Shalva Nutsubidze

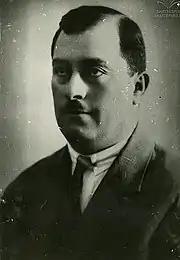
Nutsubidze

Nutsubidze set the groundwork for the original philosophical system, Alethiology, while working in Germany in 1911–1914. In Leipzig in 1911, he read a report on the principles of Alethiology. In 1913, he published "Bolzano and Theory of Science" in Russian, and in 1922, he published "Fundamentals of Alethhiology, Part I. The Problem of Cognition" in Tbilisi. In Germany, the book "Truth and the Structure of Cognition: The First Introduction to Alethiologian Realism" was released in German.